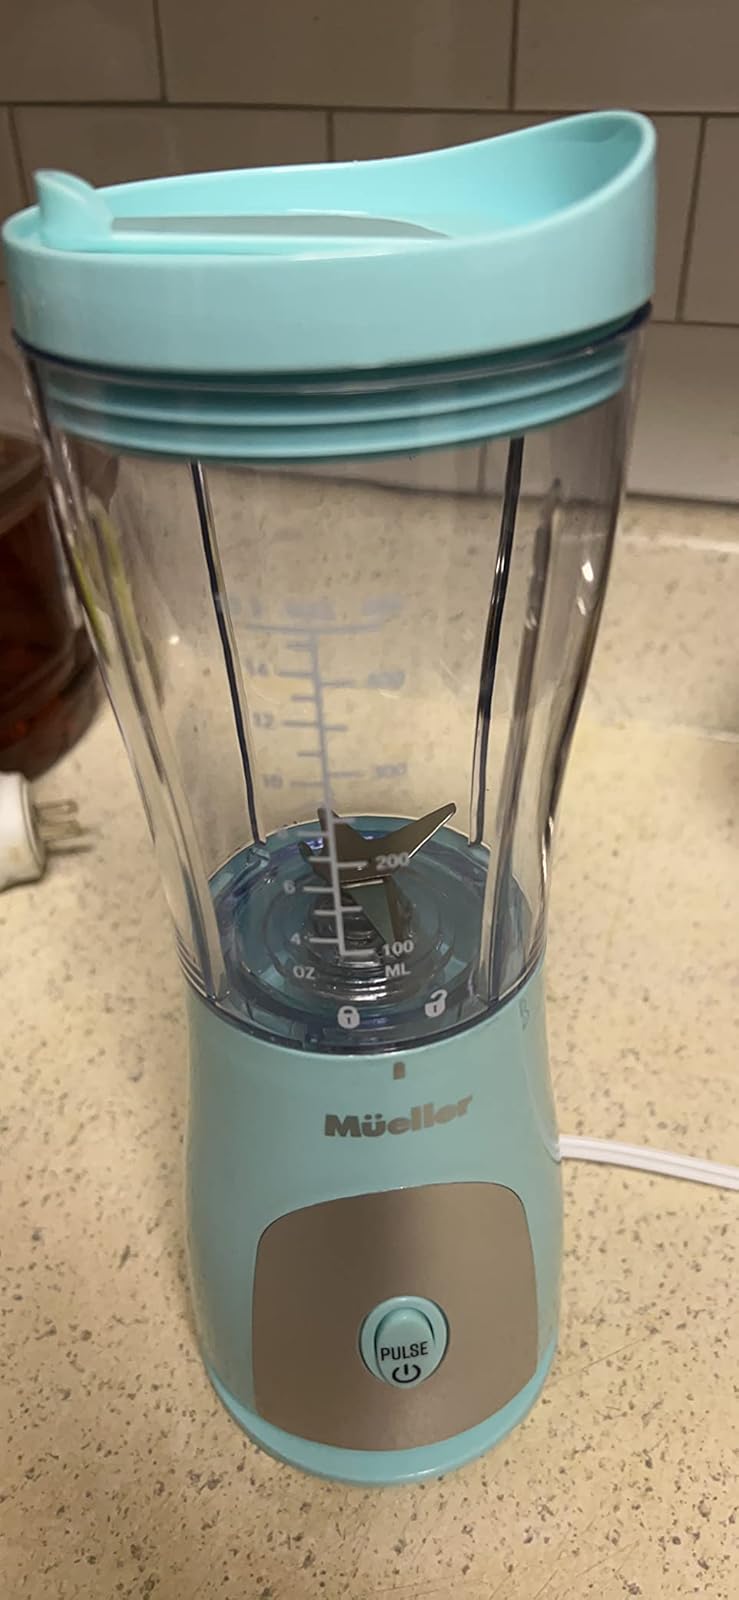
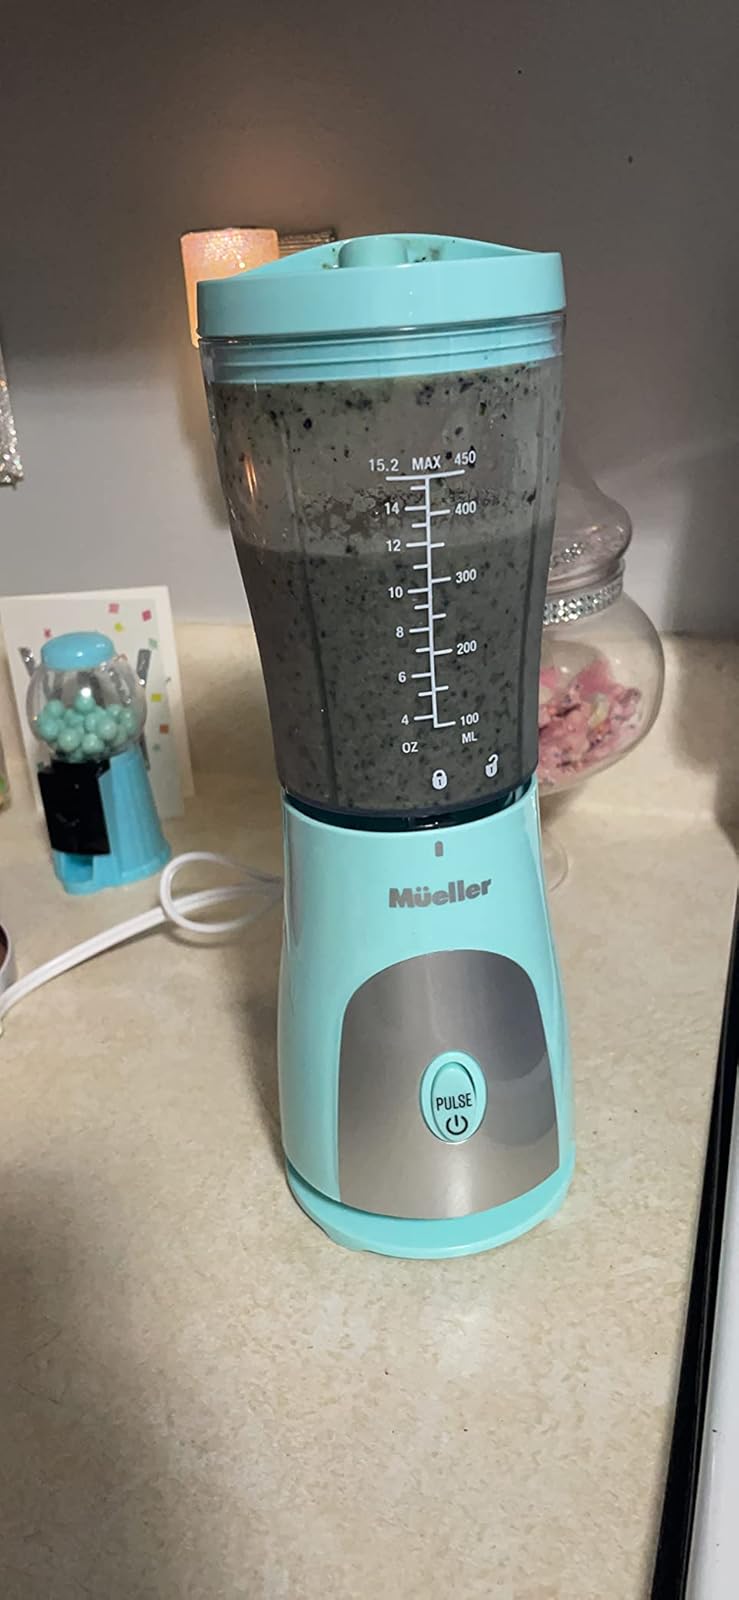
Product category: items_blender
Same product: yes